Discovery and development of 5α-reductase inhibitors

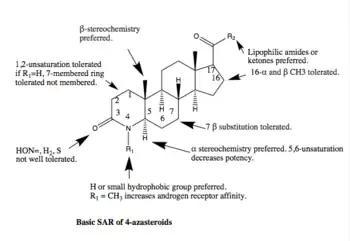
Basic SAR of 4-azasteroids

Finasteride is considered similar to the transition state of reduced testosterone and is thus a slow-offset, irreversible inhibitor. The similarity to the transition state is a formation of an enzyme-NADP-dihydrofinasteride adduct by rearrangement on the A-ring of the compound.